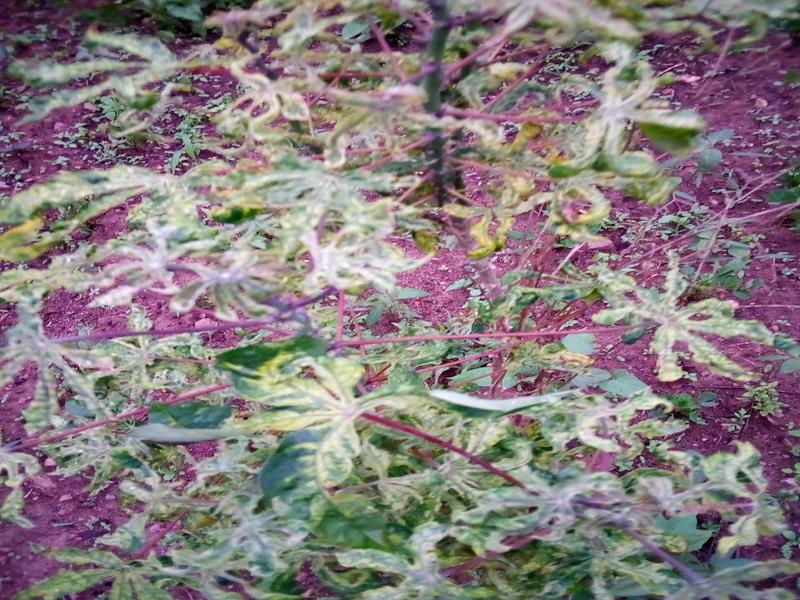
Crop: cassava
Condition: mosaic_disease